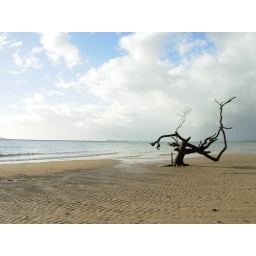
walking along the beach in fraiser island, i found this lone tree. my favorite picture from my trip to australia.